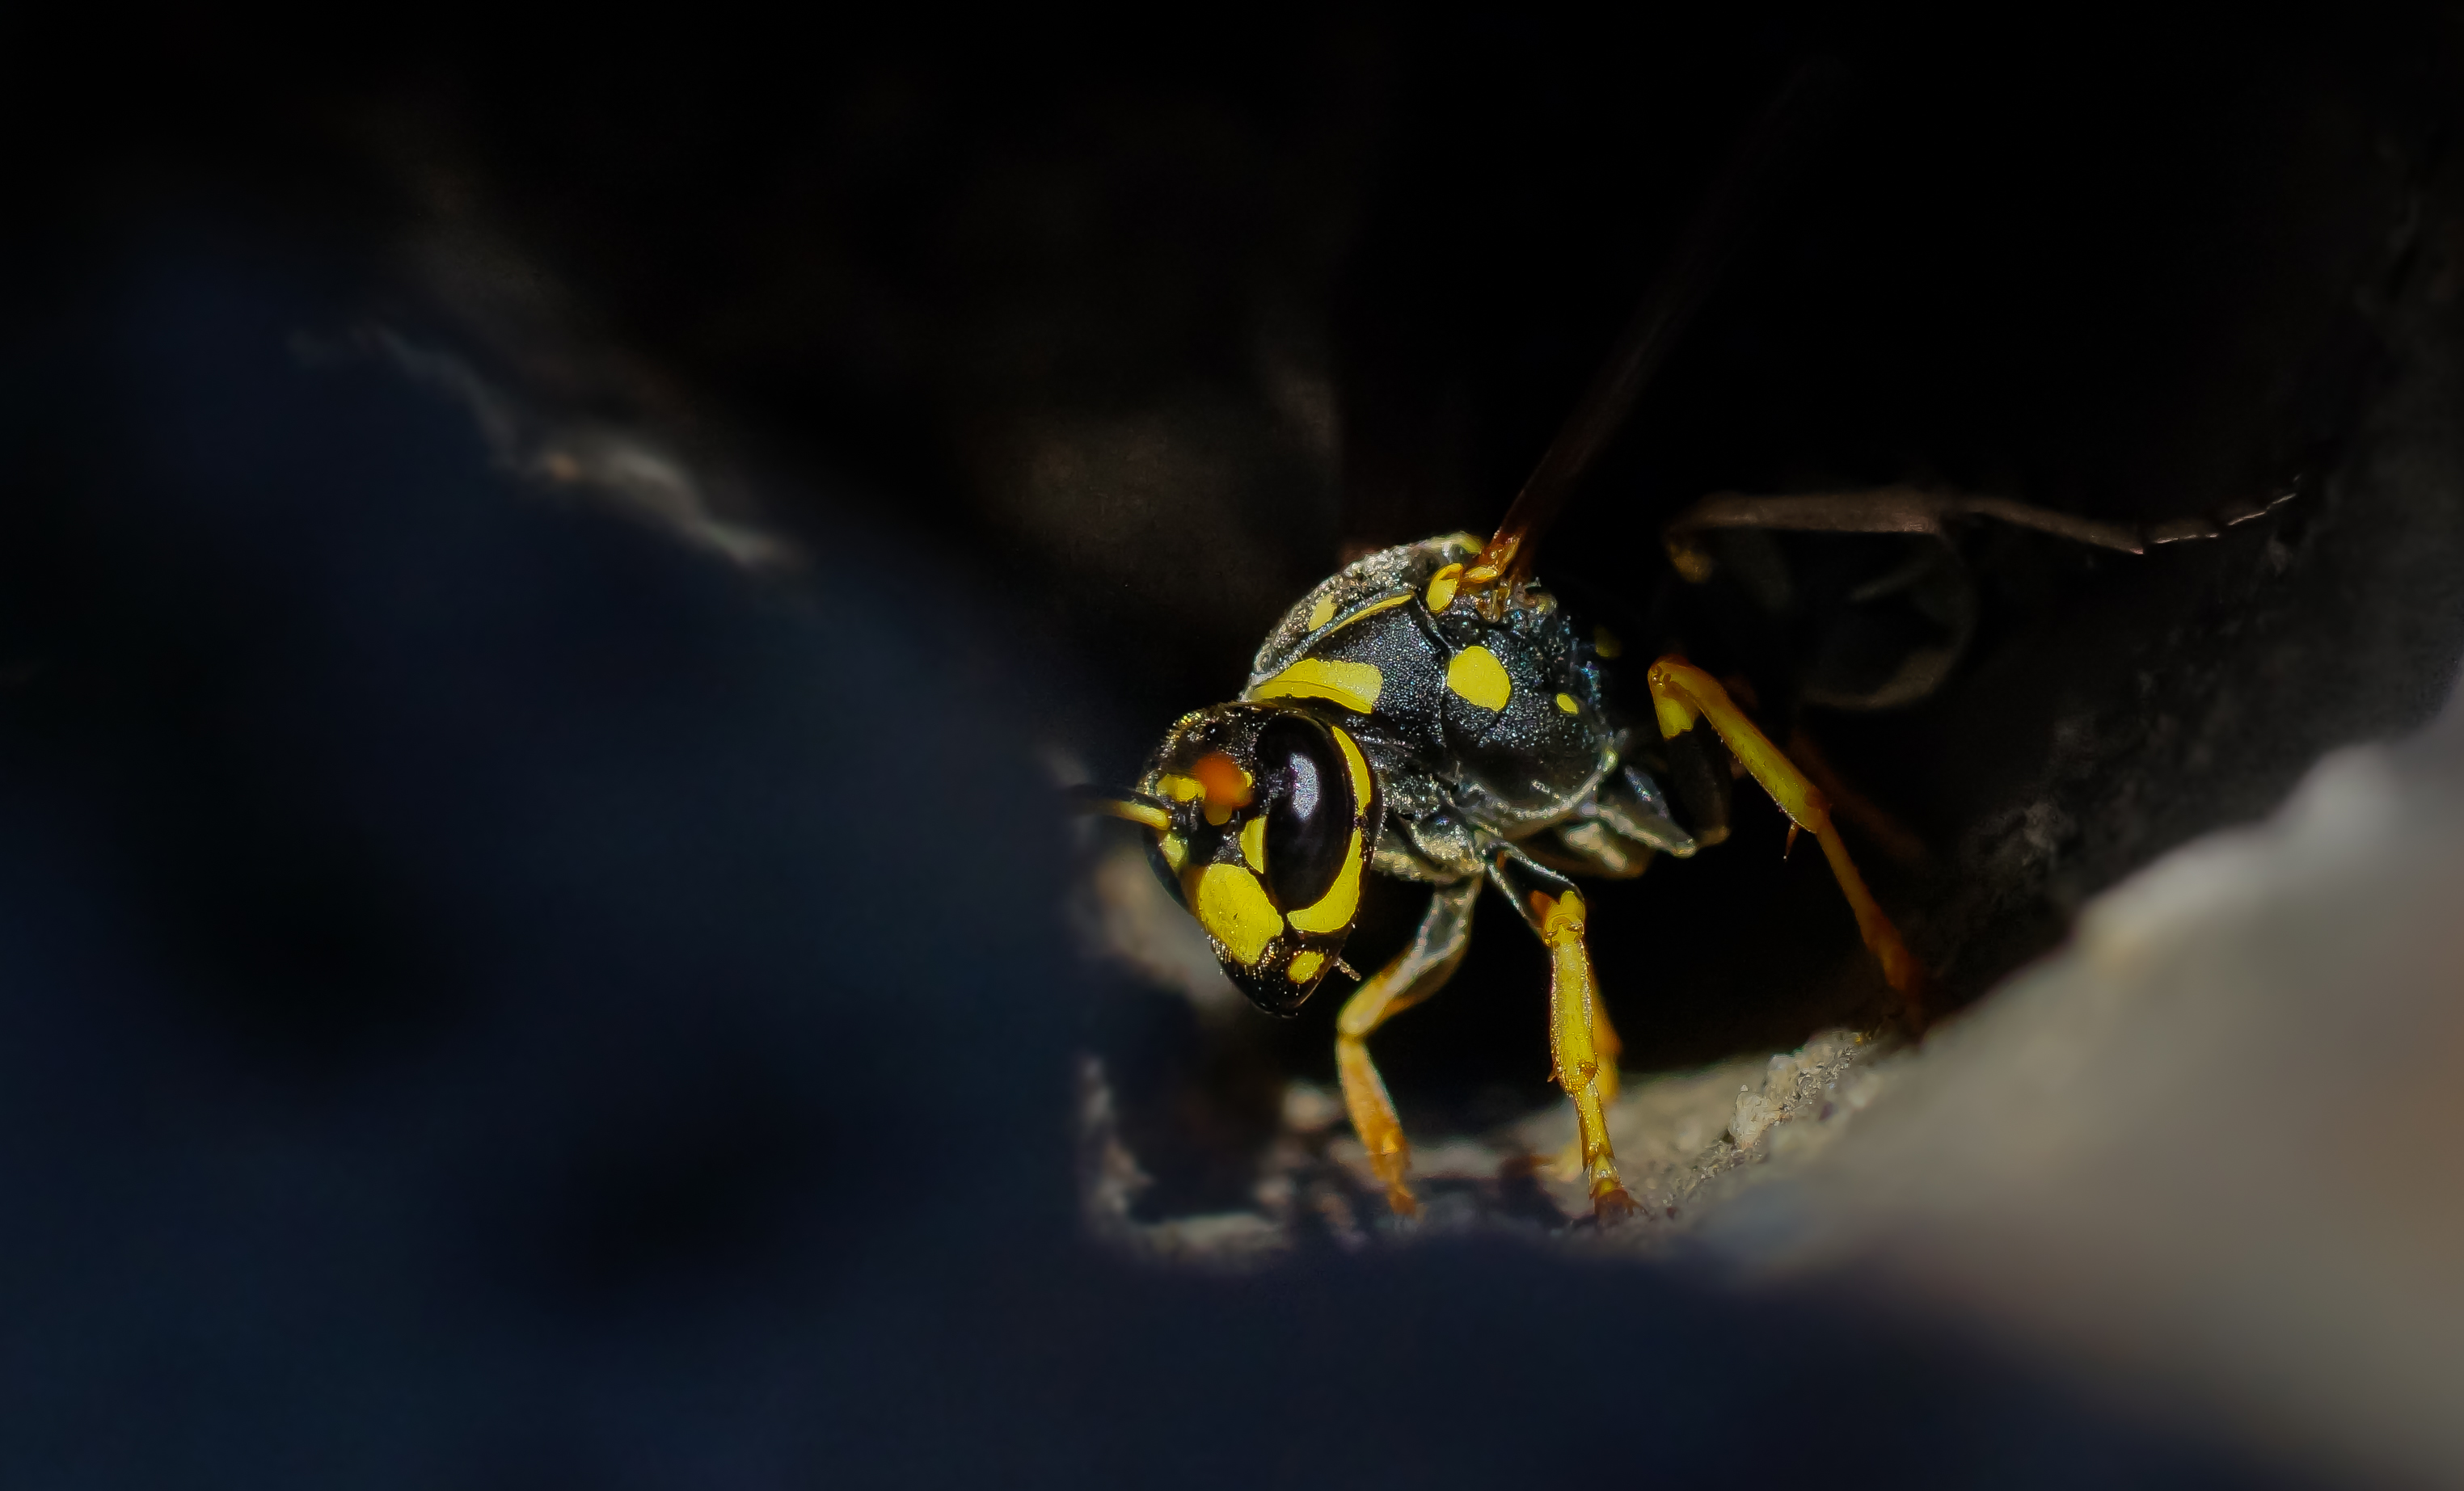
nature, photography, photo, insect, yellow, fauna, invertebrate, close up, 100mm, animals, naturaleza, wasp, a77, minolta, g, ggl1, gaby1, xovesphoto, animales, sonya77, minolta100mm, avispa, gphoto, xelodegalicia, macro photography, gabrielcoru a